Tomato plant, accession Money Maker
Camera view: bottom (45 deg); turntable rotation: 180 degrees
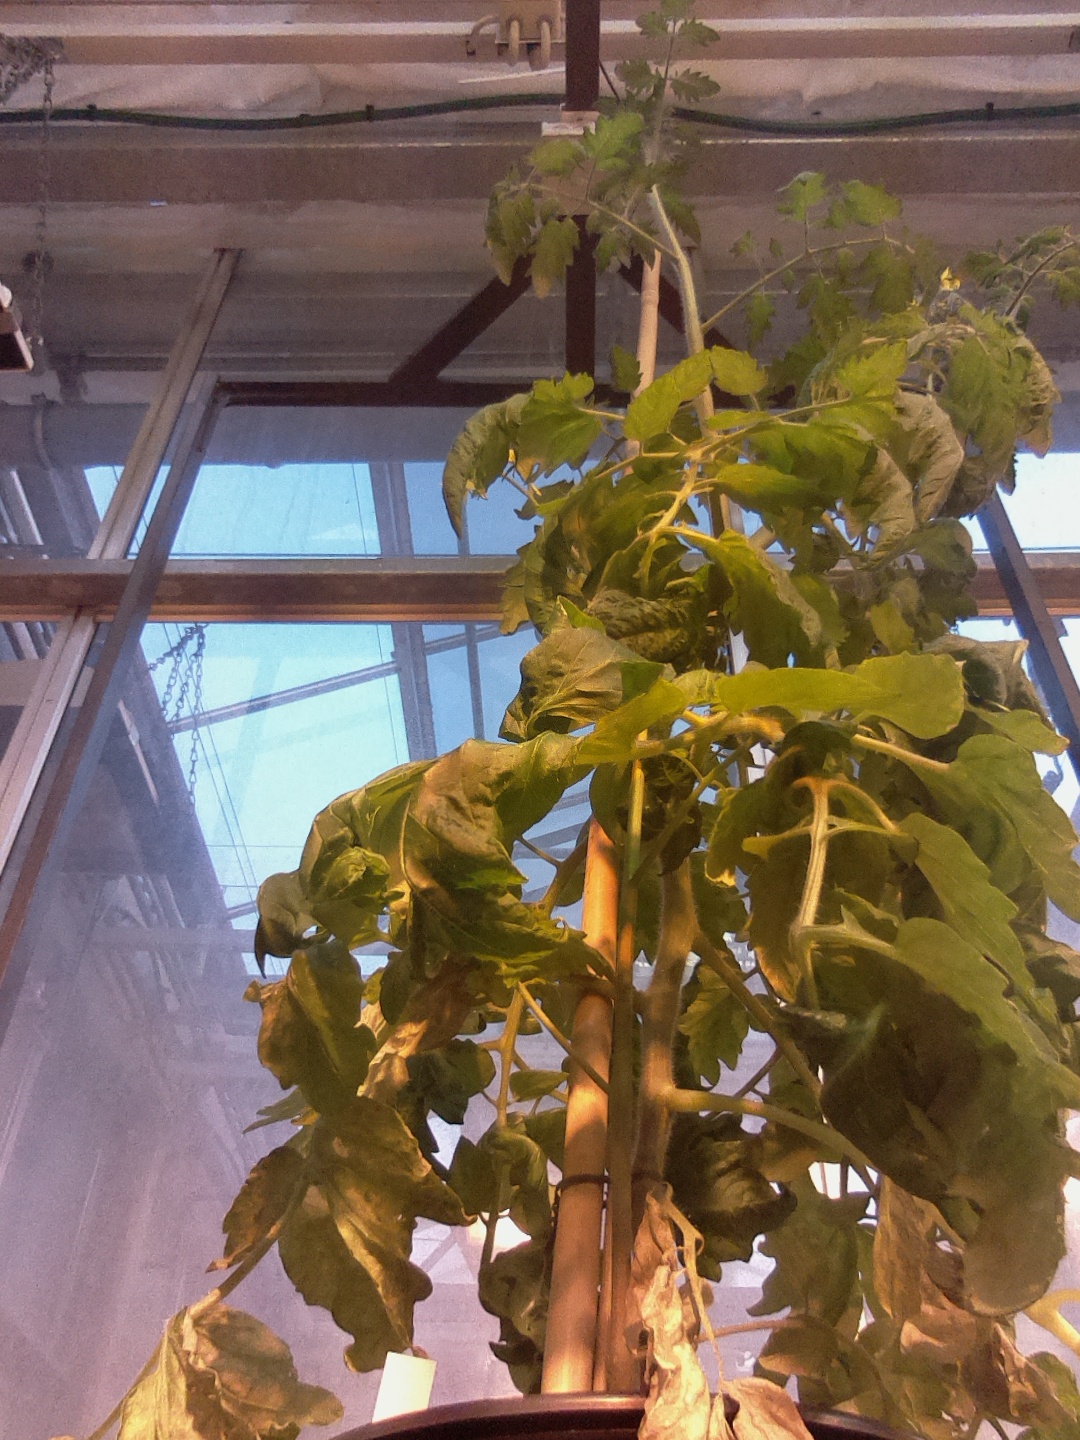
BBCH growth stage 70: Fruits at the main stem or branches visibles